Daodong Tutorial Academy

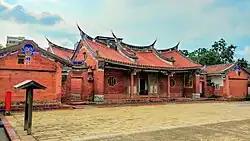

Daodong Tutorial Academy is a former tutorial academy during the Qing Dynasty rule of Taiwan in Hemei Township, Changhua County, Taiwan.